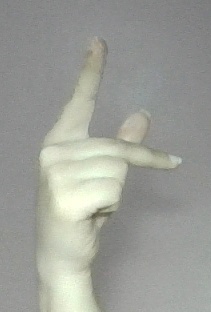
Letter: dha